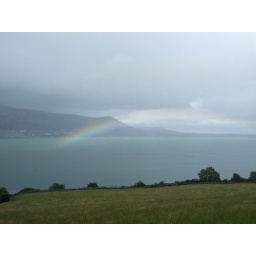
probably with a green top-hat wearing midget guarding a pot of gold at the end... in the sea.